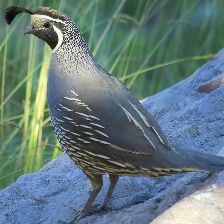
Species: CALIFORNIA QUAIL
Scientific name: CALLIPEPLA CALIFORNICA
ImageNet parent category: quail